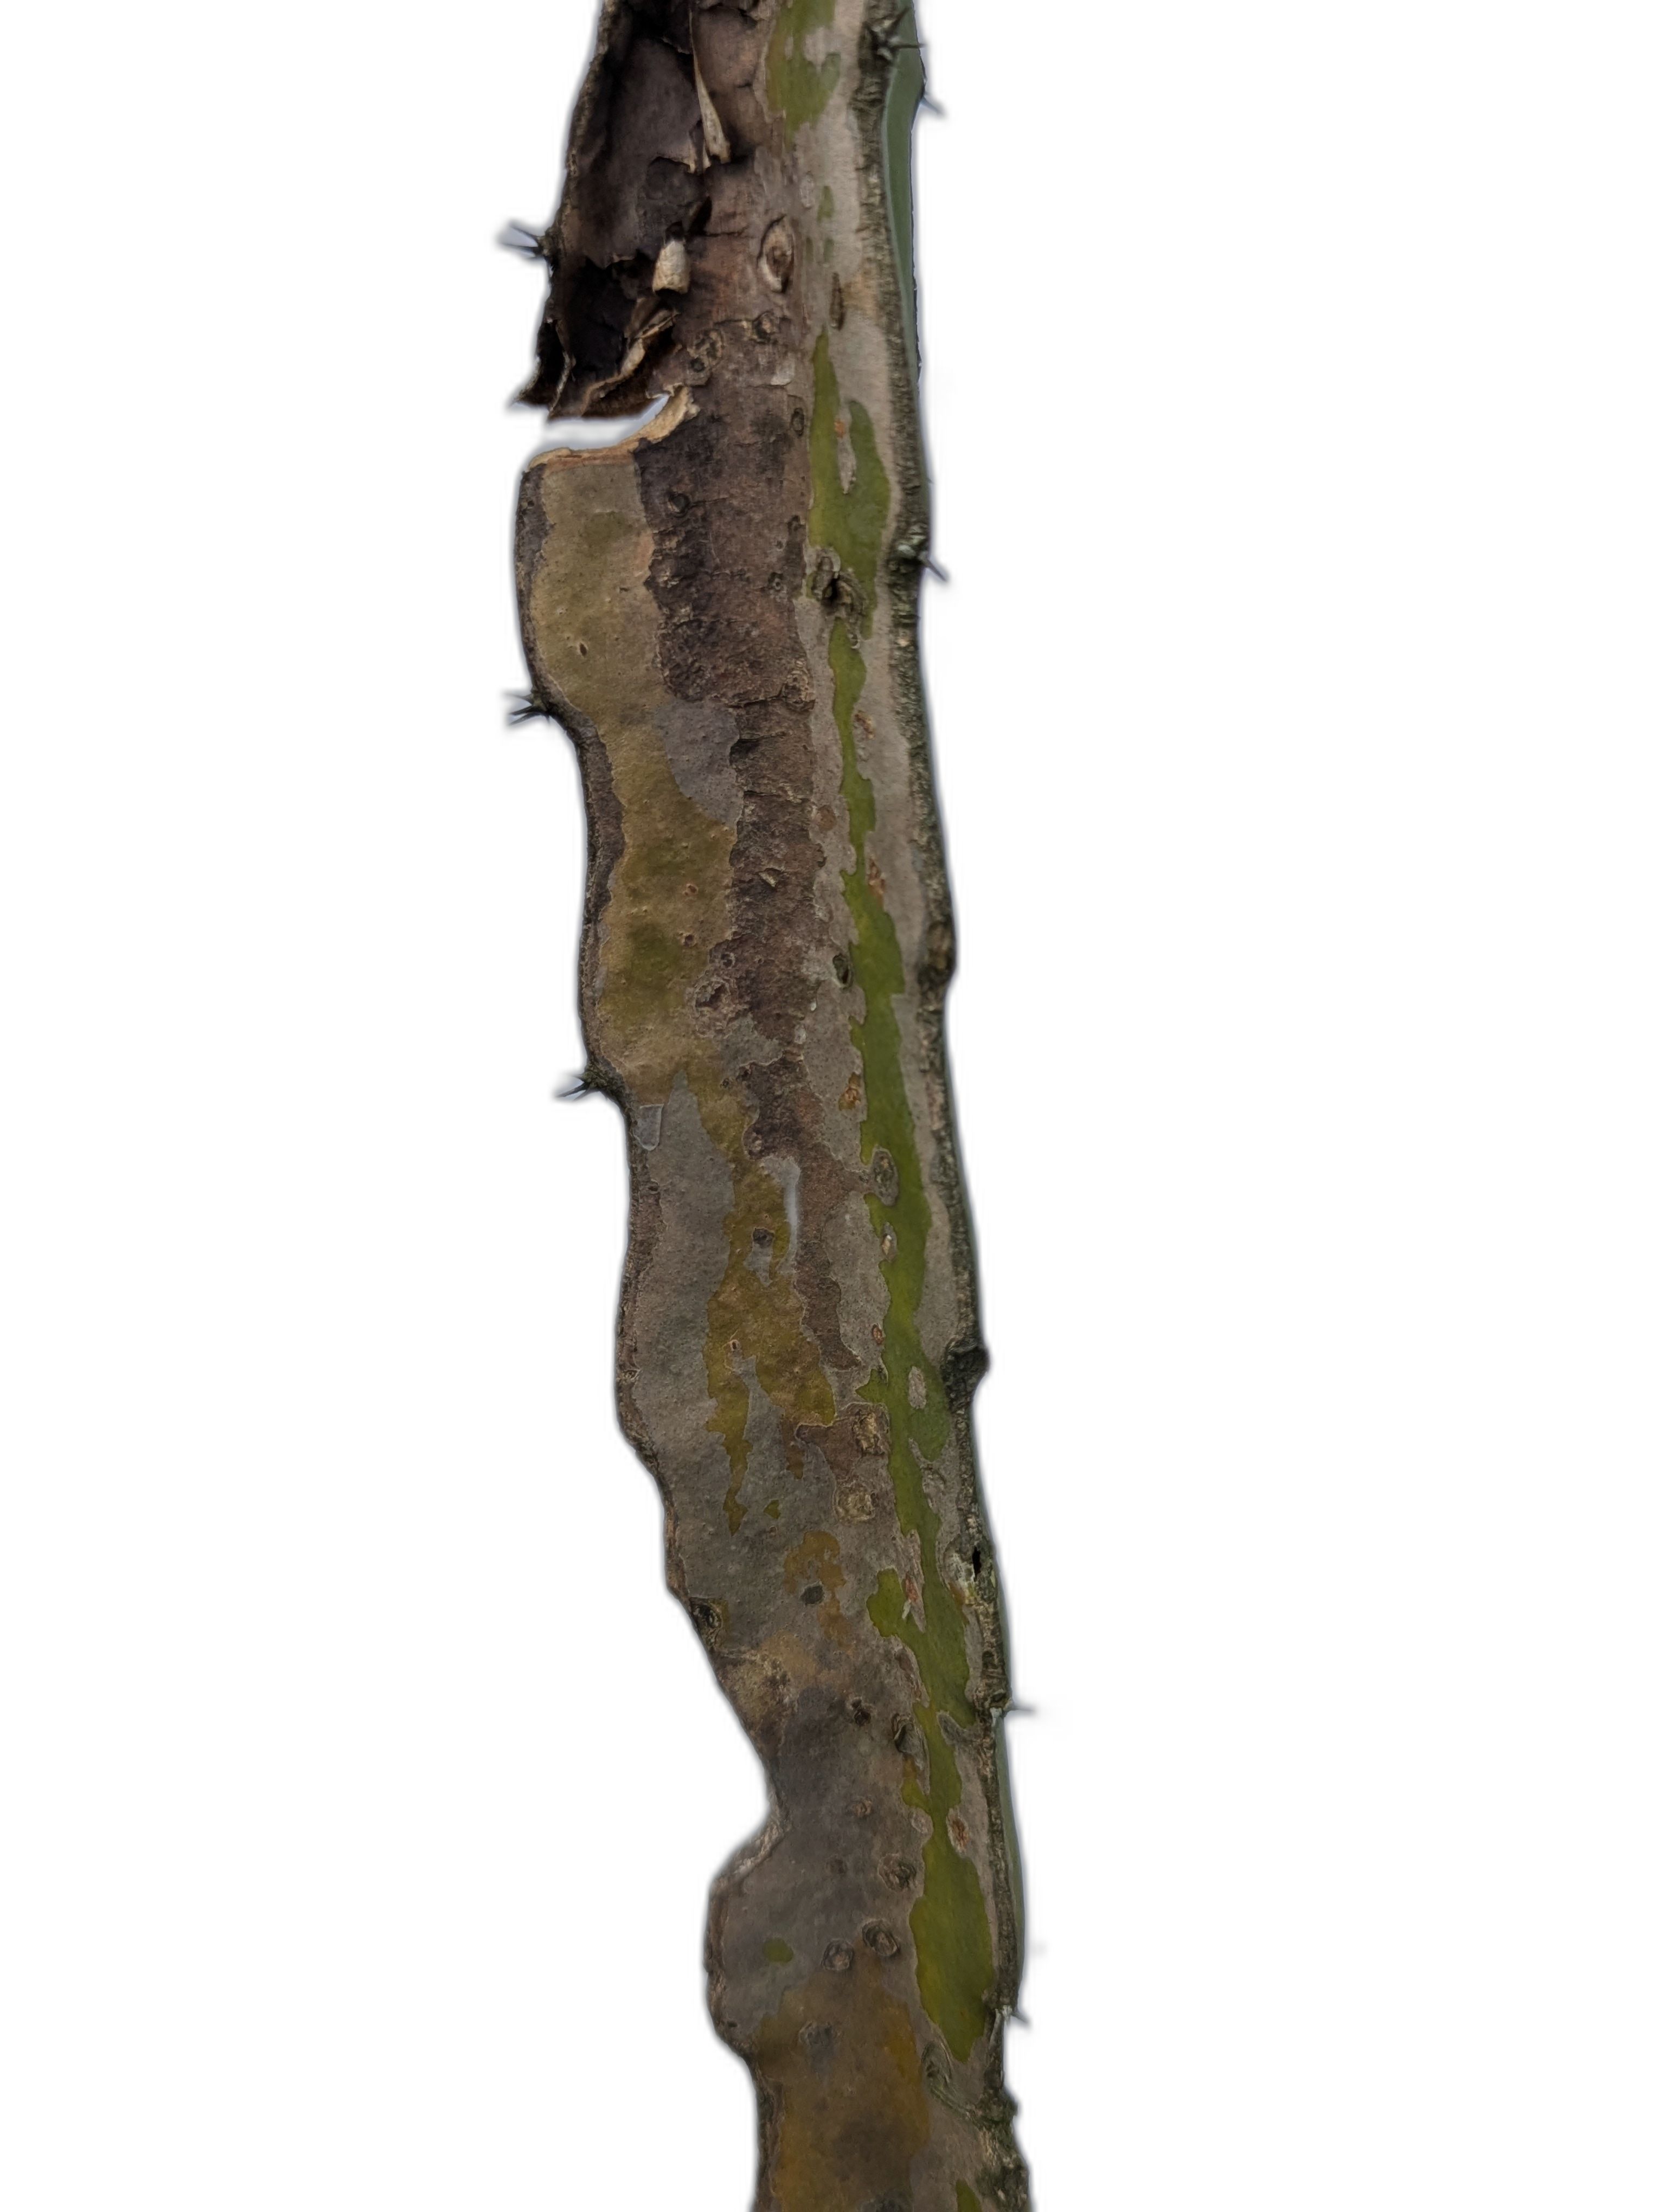
Label: Bad leaf